Individualist anarchism

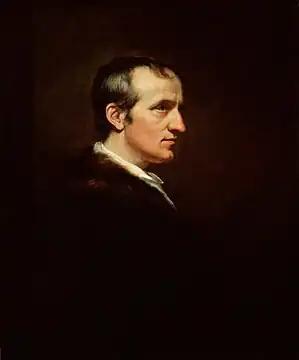
William Godwin, a radical liberal and utilitarian, who was one of the first to espouse what became known as individualist anarchism

William Godwin can be considered an individualist anarchist. Godwin advocated extreme individualism, proposing that all cooperation in labor be eliminated. Godwin was a utilitarian who believed that all individuals are not of equal value, with some of us "of more worth and importance" than others depending on our utility in bringing about social good. Therefore, he does not believe in equal rights, but the person's life that should be favored that is most conducive to the general good. Godwin opposed government because it infringes on the individual's right to "private judgement" to determine which actions most maximize utility, but also makes a critique of all authority over the individual's judgement. This aspect of Godwin's philosophy, minus the utilitarianism, was developed into a more extreme form later by Stirner.